Rosina Filippi

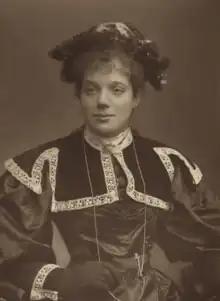
Rosina Filippi photographed by Alfred Ellis in 1896.

Rosina Filippi (1866 – 1930) was an Italian-born English stage actress and acting instructor, known for adapting Jane Austen's work to the stage for the first time.